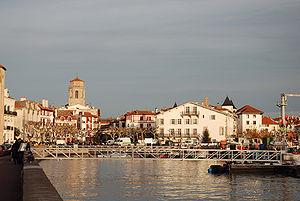
La voie de Soulac est un itinéraire secondaire du pèlerinage de Saint-Jacques-de-Compostelle qui longe la côte d'Argent. Il offre au pèlerin de Saint-Jacques-de-Compostelle une alternative aux quatre chemins principaux décrits dès le XIIᵉ siècle par Aimery Picaud dans son Guide du Pèlerin, à savoir : la via Turonensis, la via Lemovicensis, la via Podiensis et la via Tolosane.